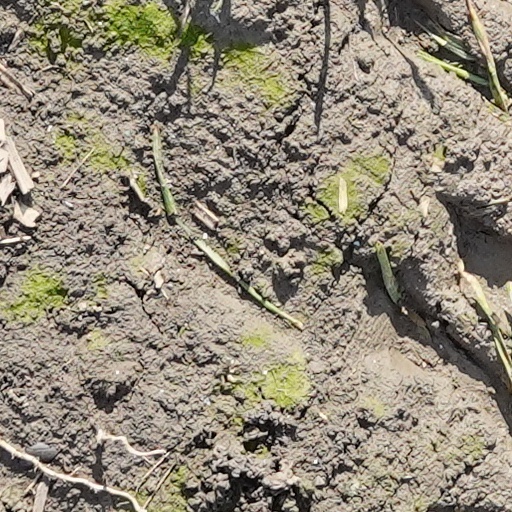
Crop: wheat